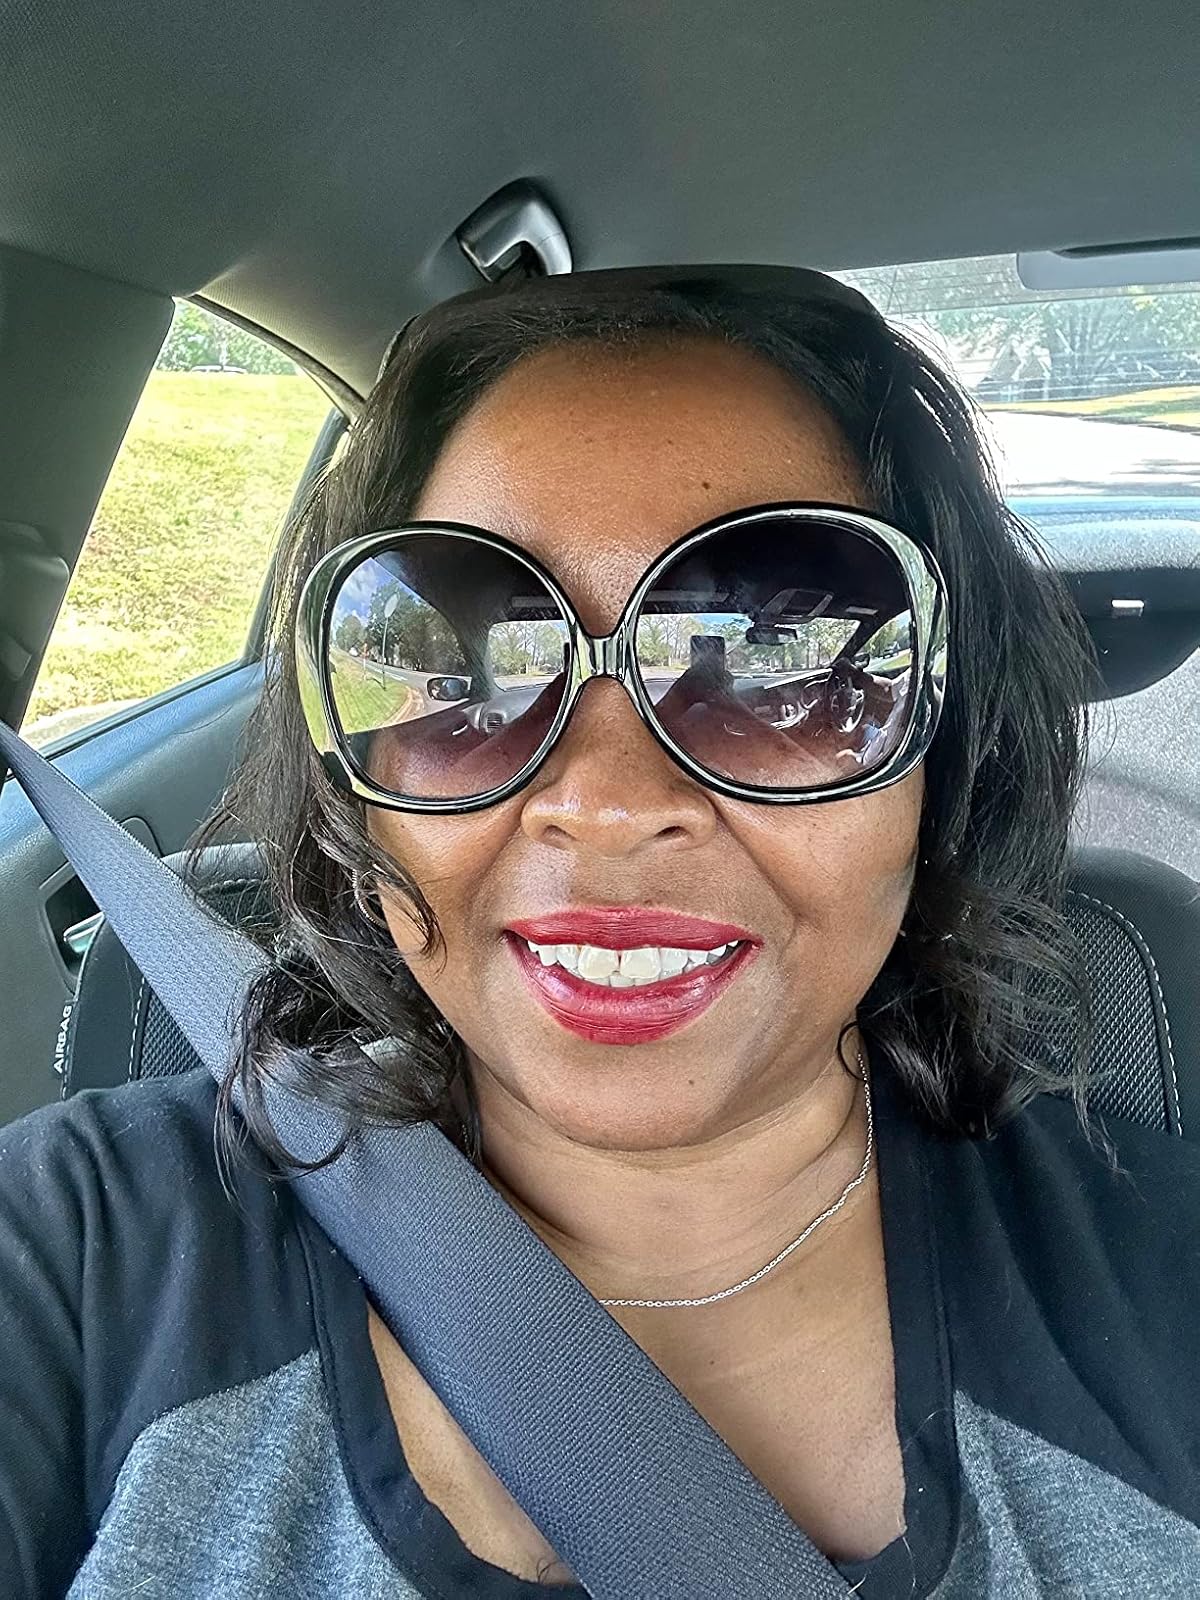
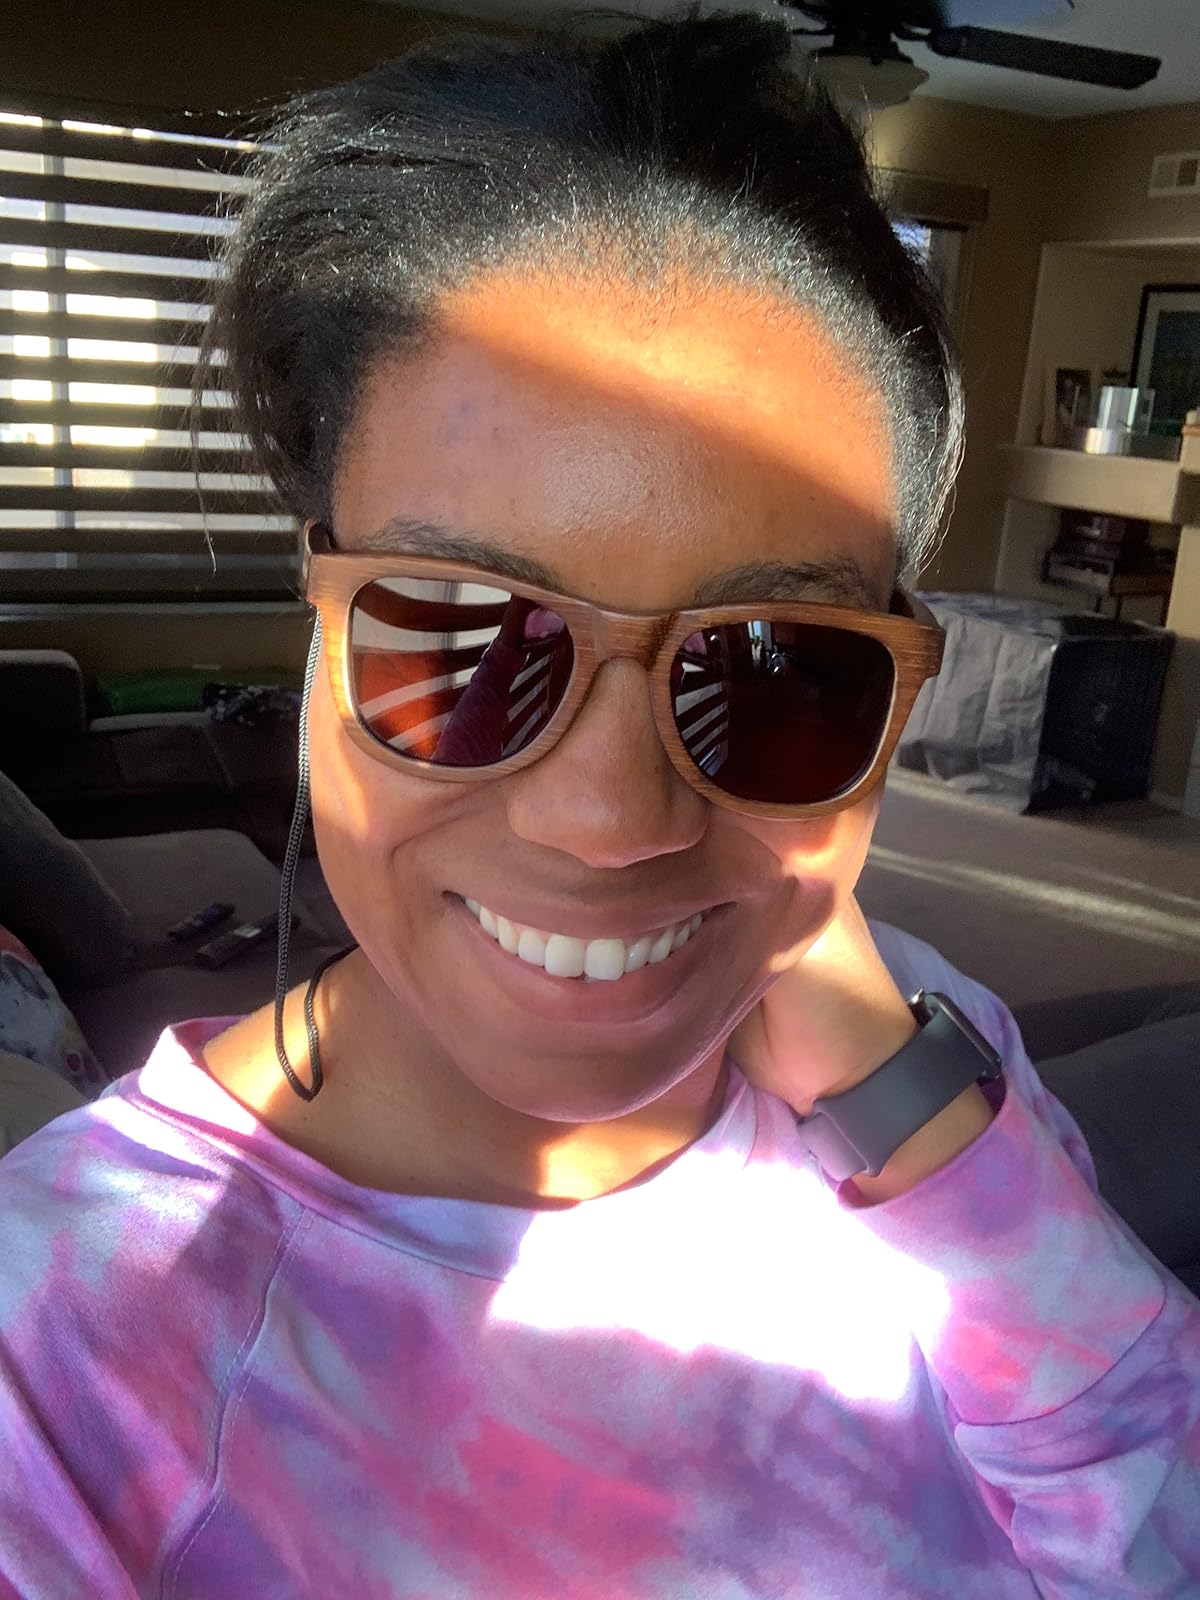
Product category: accessories_sunglasses
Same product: no